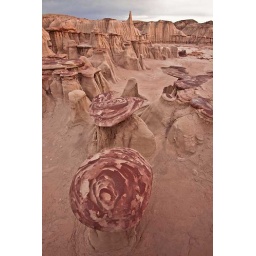
These 4 foot plate caprocks are 5 feet off the ground in Center Canyon area.